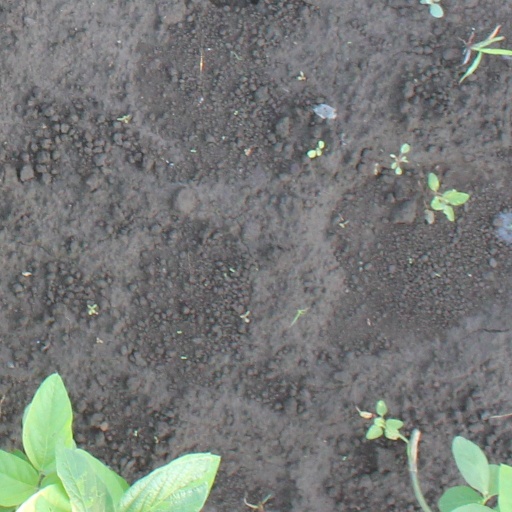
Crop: soybean